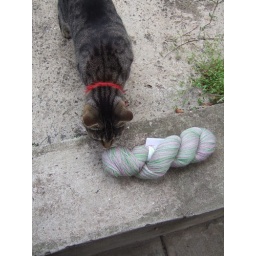
The cat from next door likes to check out what's happening in our backyard,